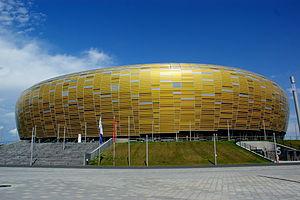
Le stade Energa est un stade multi-usages situé dans le quartier de Letnica à Gdańsk en Pologne, achevé en 2011. Le stade peut accueillir 43 615 personnes.